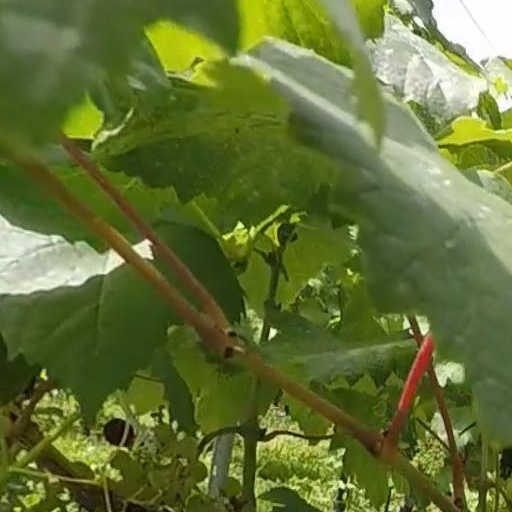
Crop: grape